Christiane Benner

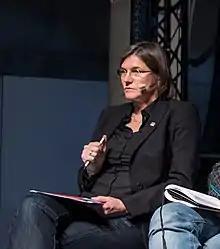
Benner in 2016

Christiane Benner (born 9 February 1968 in Aachen) is a German sociologist and trade union official. In 2023, she became the first woman to hold the post of First Chairwoman of Europe's largest industrial union, IG Metall (the German metalworkers union). After being elected to the union leadership in 2015, she is the first woman to do so in the union's 125-year history.